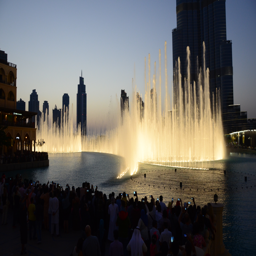
right next is the world 's largest musical fountain .